Powhite Creek

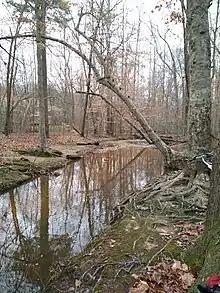
Powhite Creek

Powhite Creek is an stream rising near the unincorporated community of Bon Air in Chesterfield County and flowing into the independent city of Richmond in central Virginia. The creek empties into the James River in the region of the Fall Line, where the rapids of the James are located upstream from the head of navigation.